Allysha Chapman

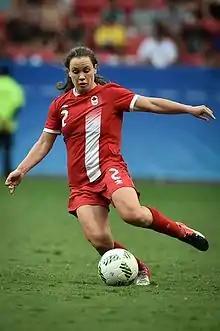
Chapman playing for Canada in 2016

Allysha Lyn Chapman (born January 25, 1989) is a Canadian professional soccer player who plays as a left-back for National Women's Soccer League club Houston Dash and the Canada national team.